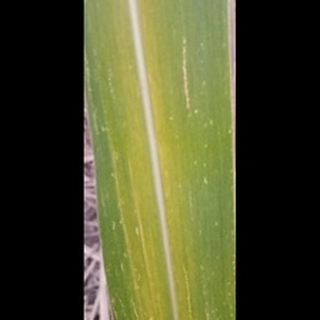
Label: sugarcane_yellow_leaf_disease